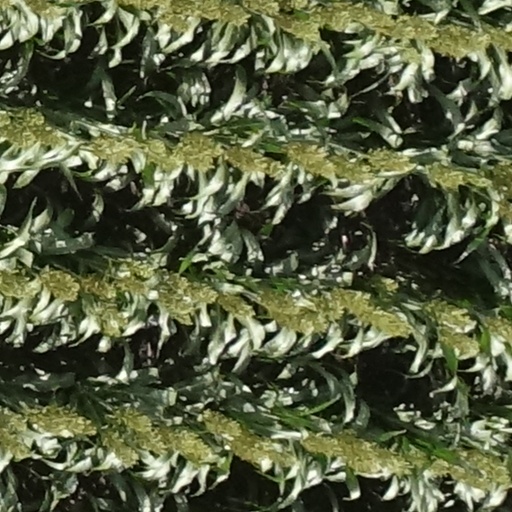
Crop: sorghum